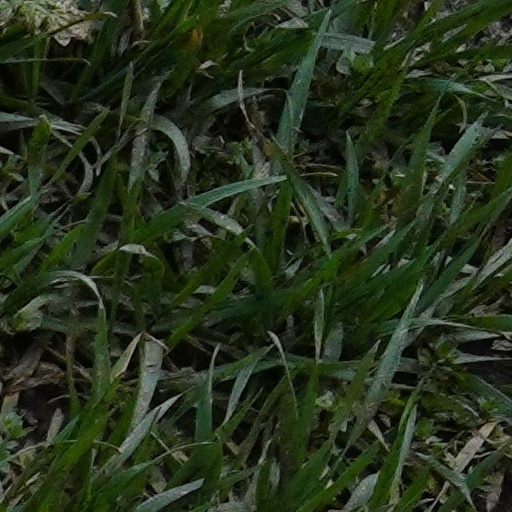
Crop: wheat